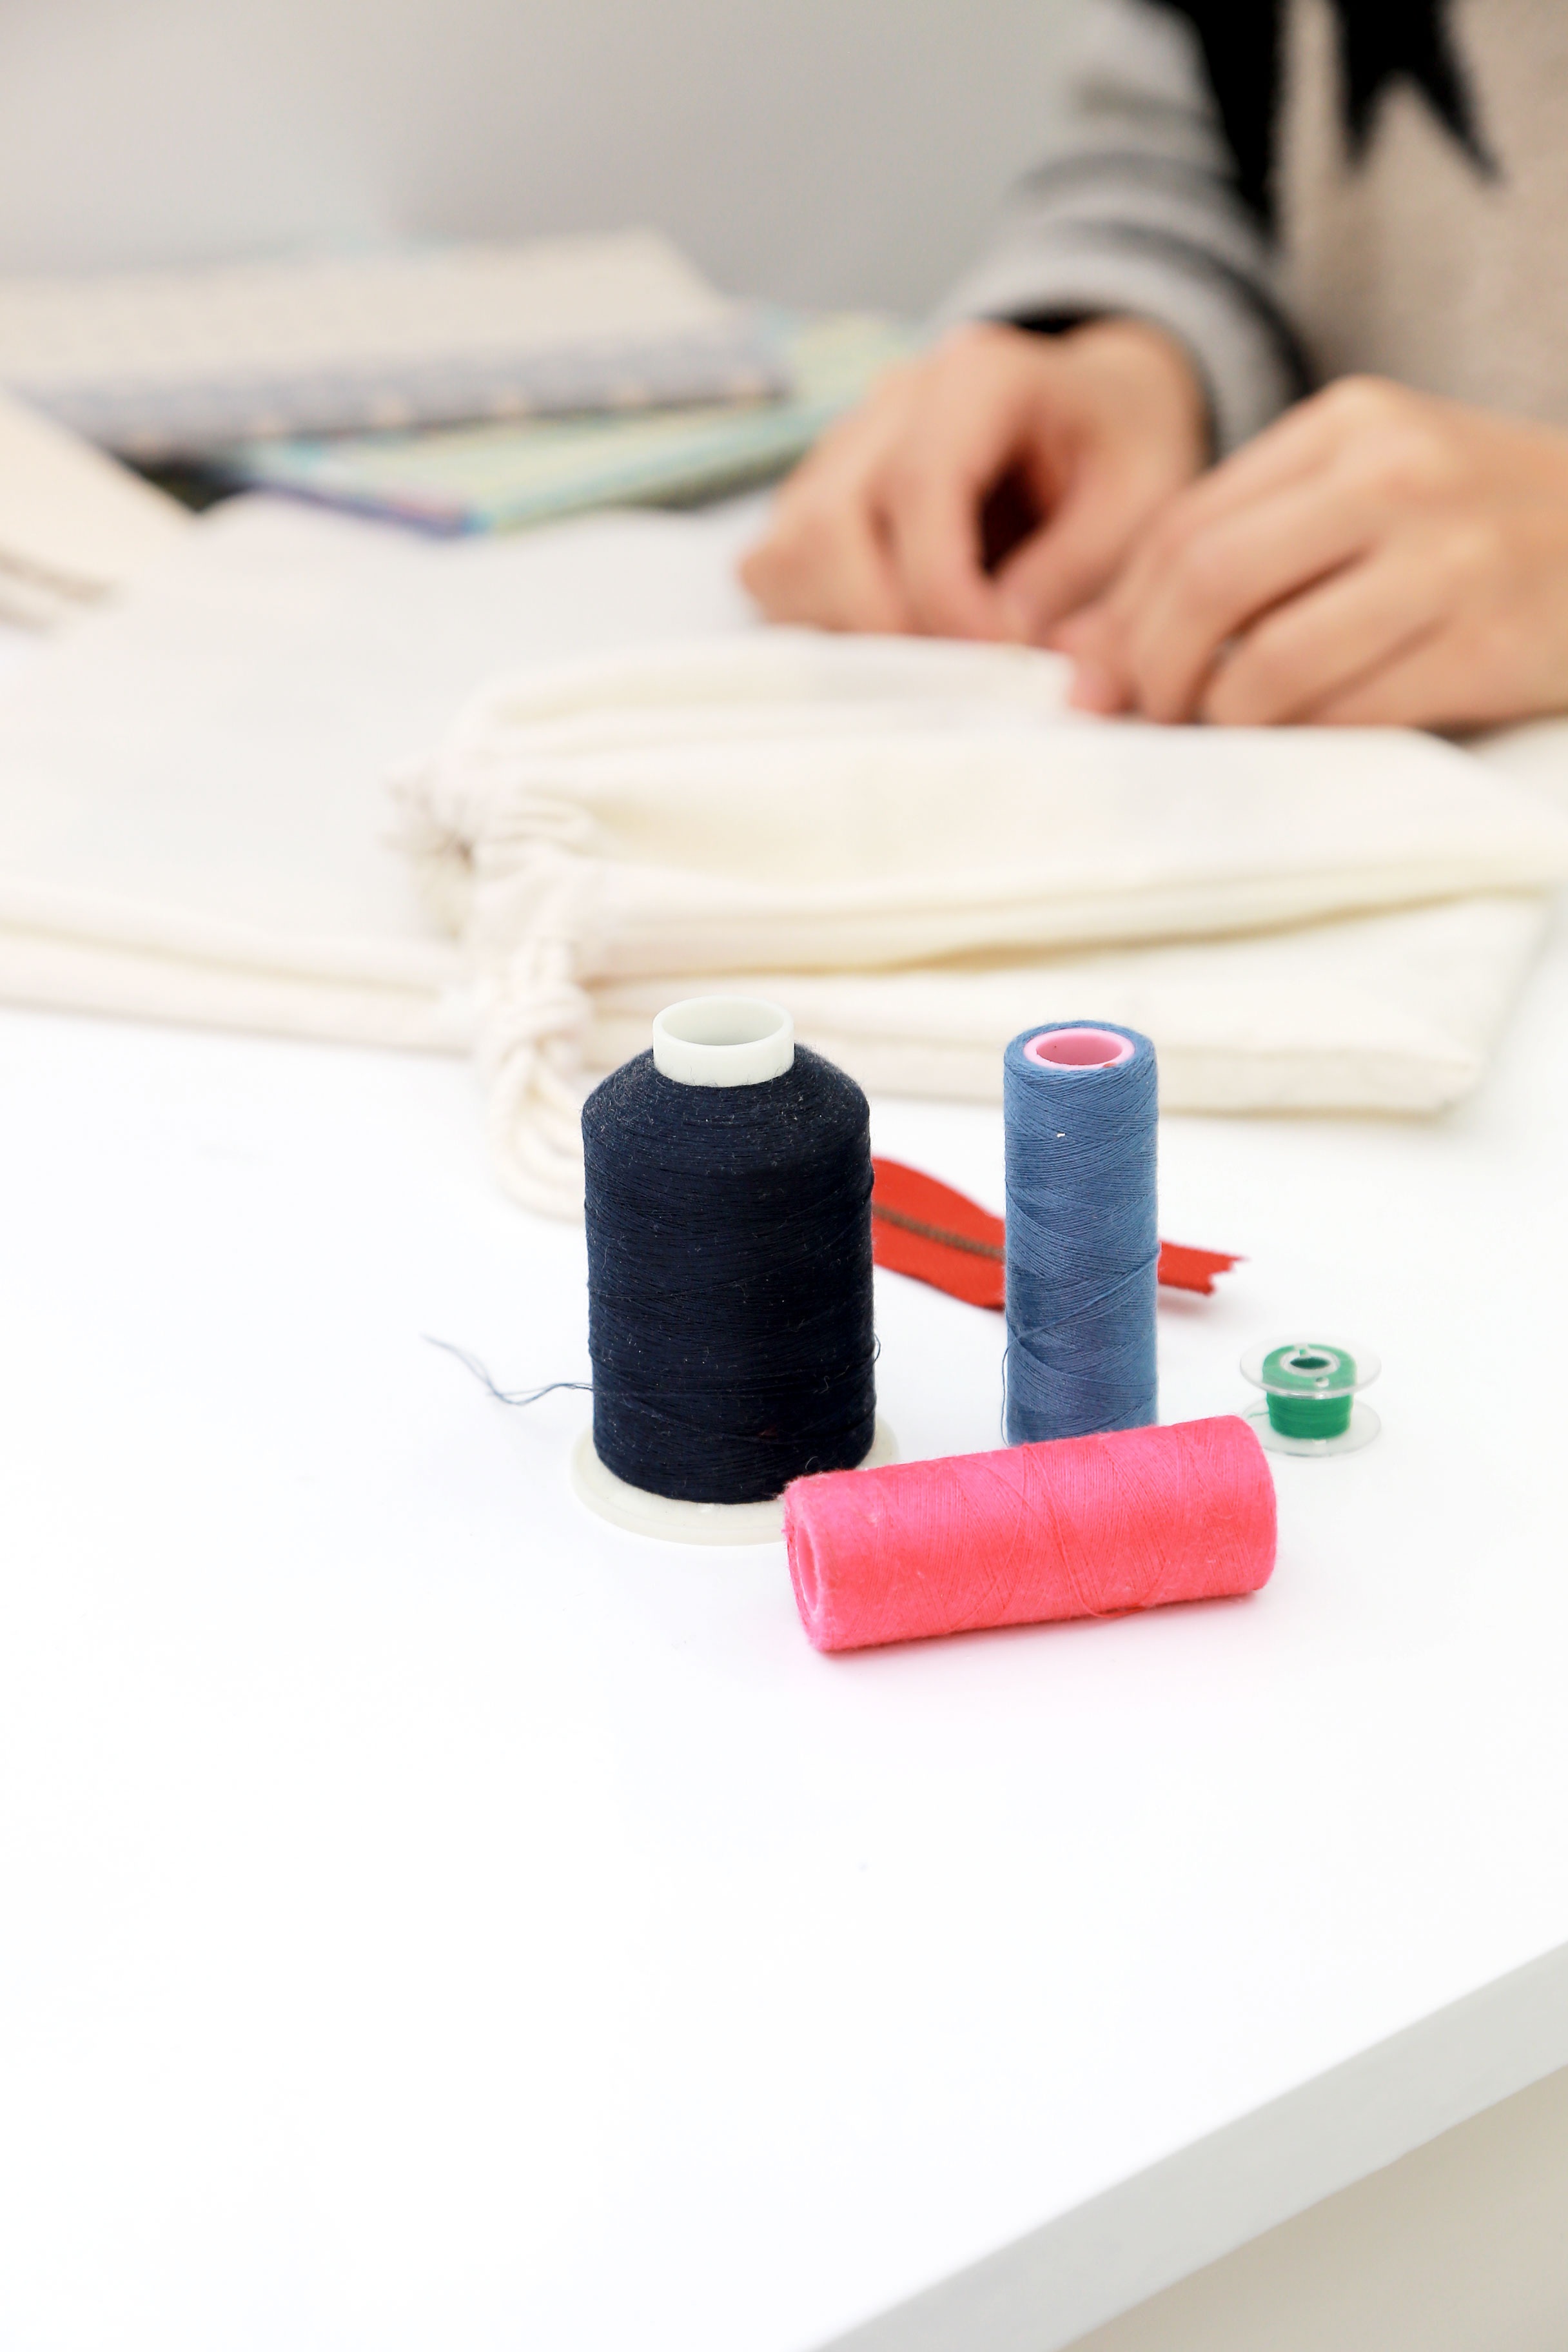
hand, material, fabric, sewing, sewing machine, thread, textile, hand sewing, sewing machines